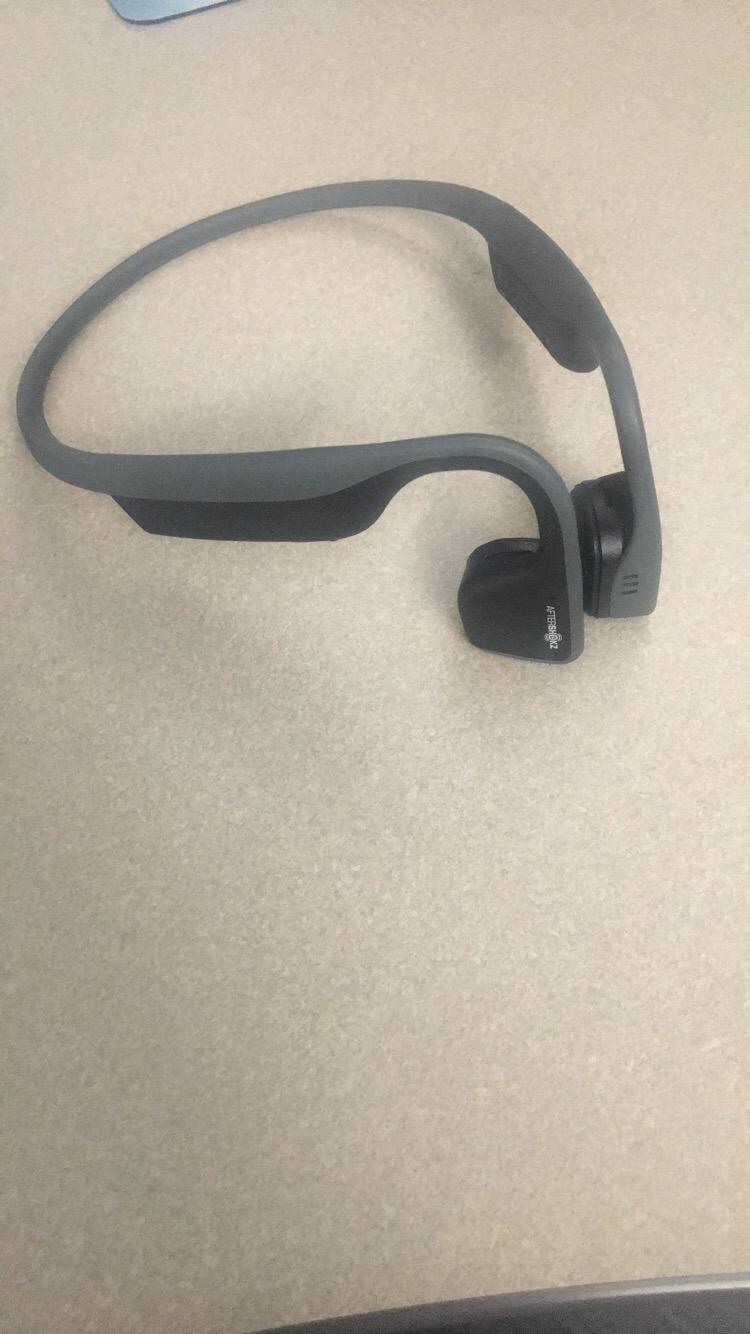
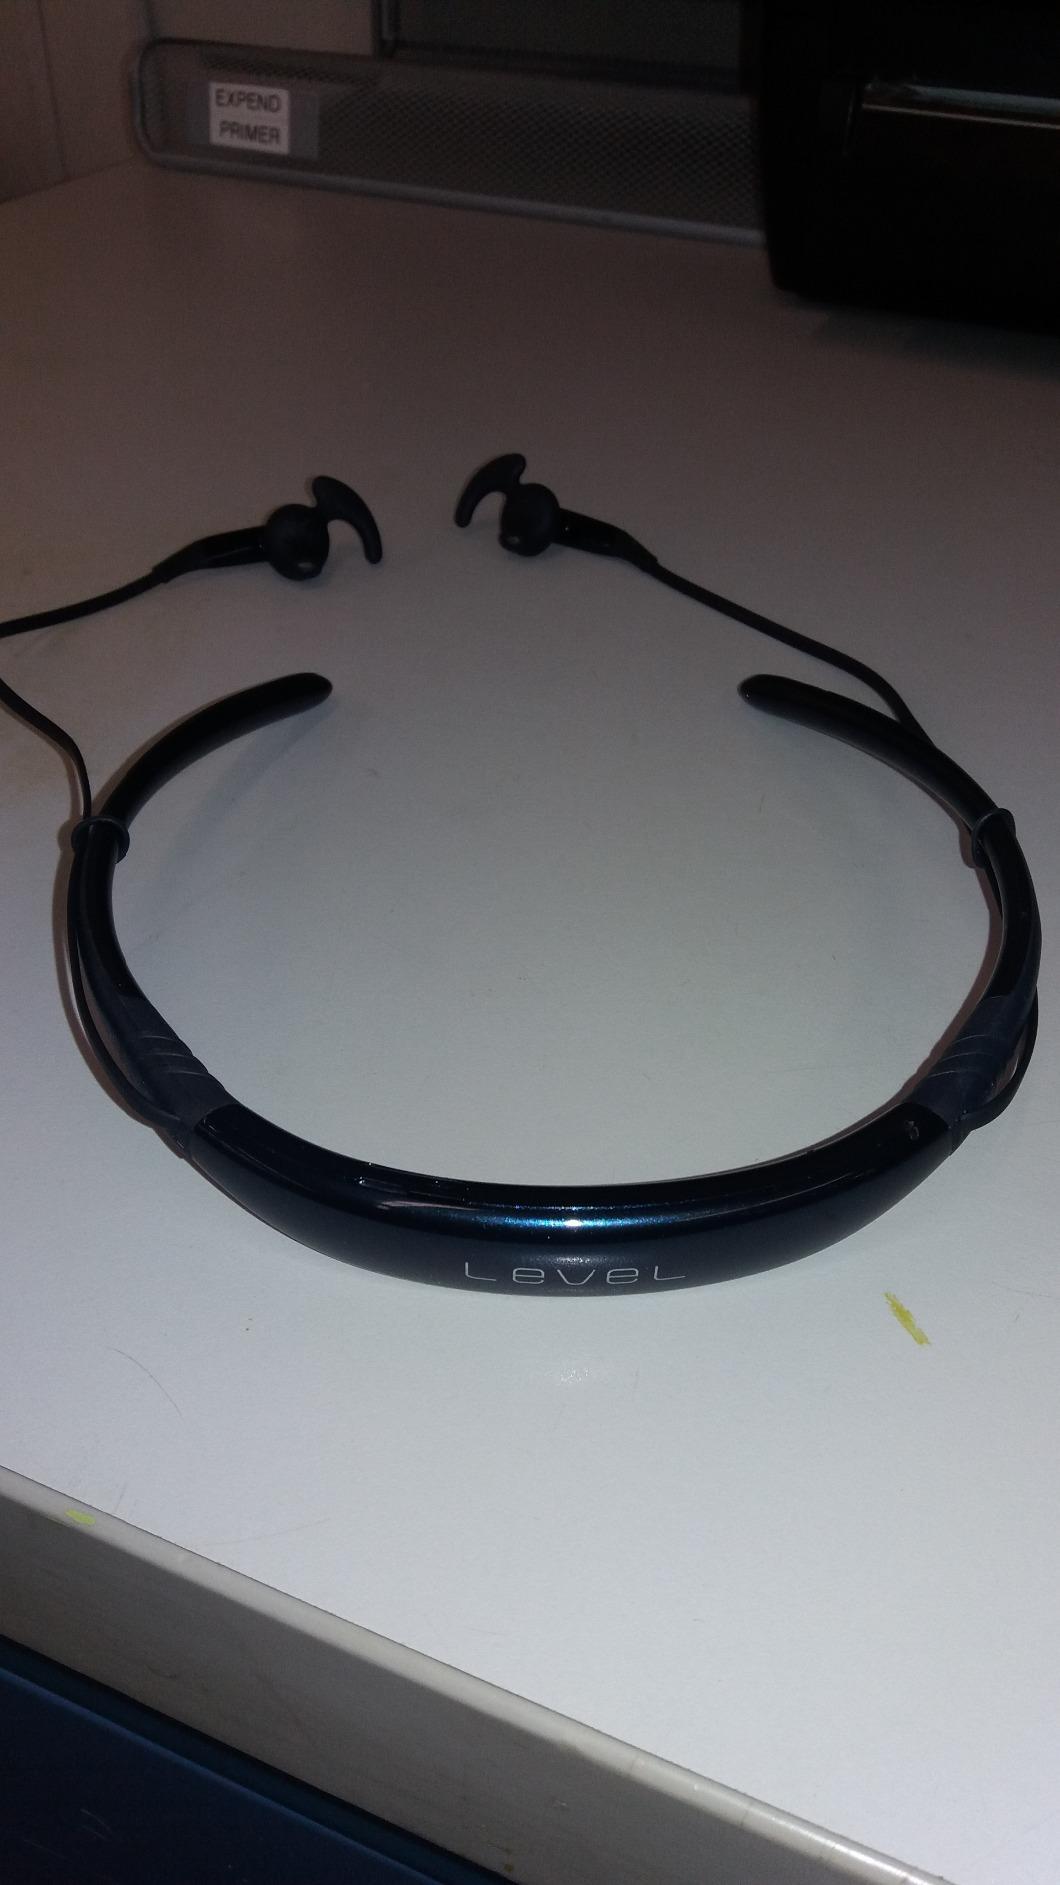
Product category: headphones
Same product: no